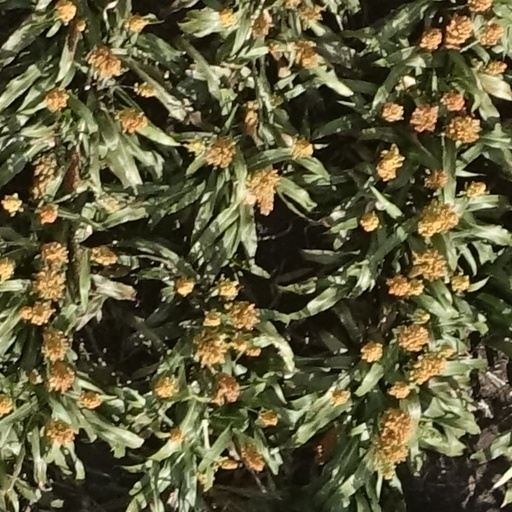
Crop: sorghum